Answer in natural language. How many ShelvingUnits are visible in the scene? Choose between the following options: 1, 3, 0, 4 or 2
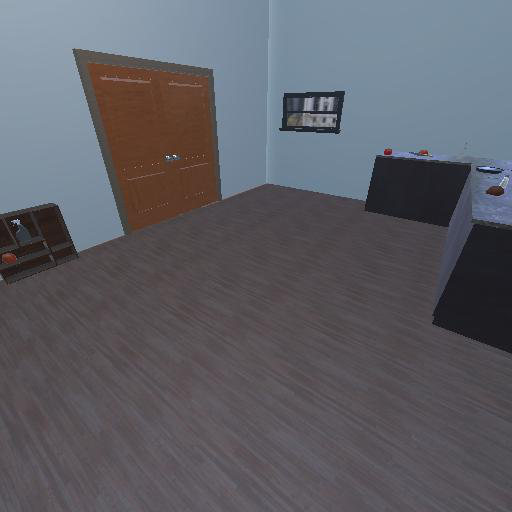
<answer>1</answer>